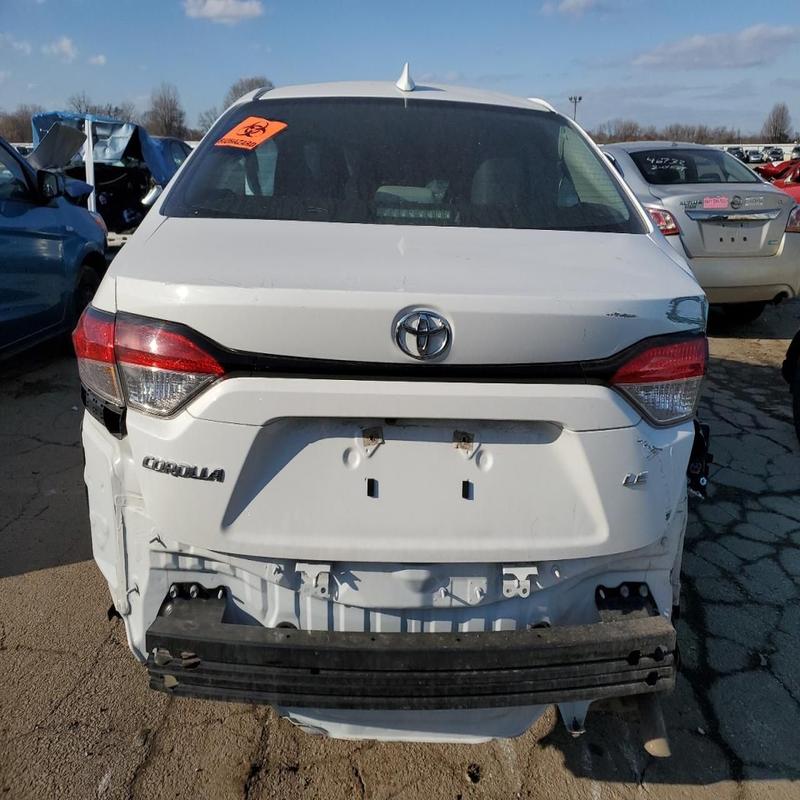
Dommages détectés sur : malle, pare-choc arrière, plaque d'immatriculation arrière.
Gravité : mineur